Champion oil field

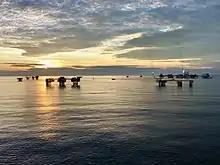
Champion oil field in 2020

Champion oil field also known as Champion Field is a complex oil and gas field, situated north-northwest of Bandar Seri Begawan, in shallow water depths of 10 to 45 metres. The Brunei Shell Petroleum (BSP), which is jointly owned by Shell and the Bruneian government, is the owner and operator of the offshore field. The shallow part of the field is covered by coral reefs.